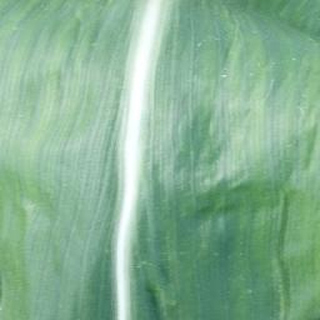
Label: healthy_corn